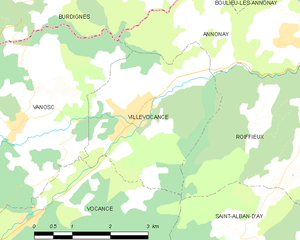
Carte des communes françaises: Villevocance